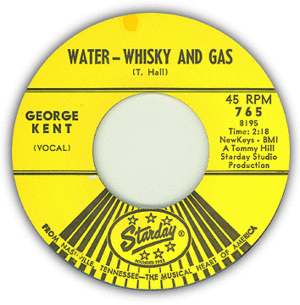
Starday est un éditeur indépendant, fondé en 1953 et spécialiste de musique country, de rockabilly et de bluegrass. Il a rendu célèbre des vedettes de musique country comme Willie Nelson, George Jones et Roger Miller.